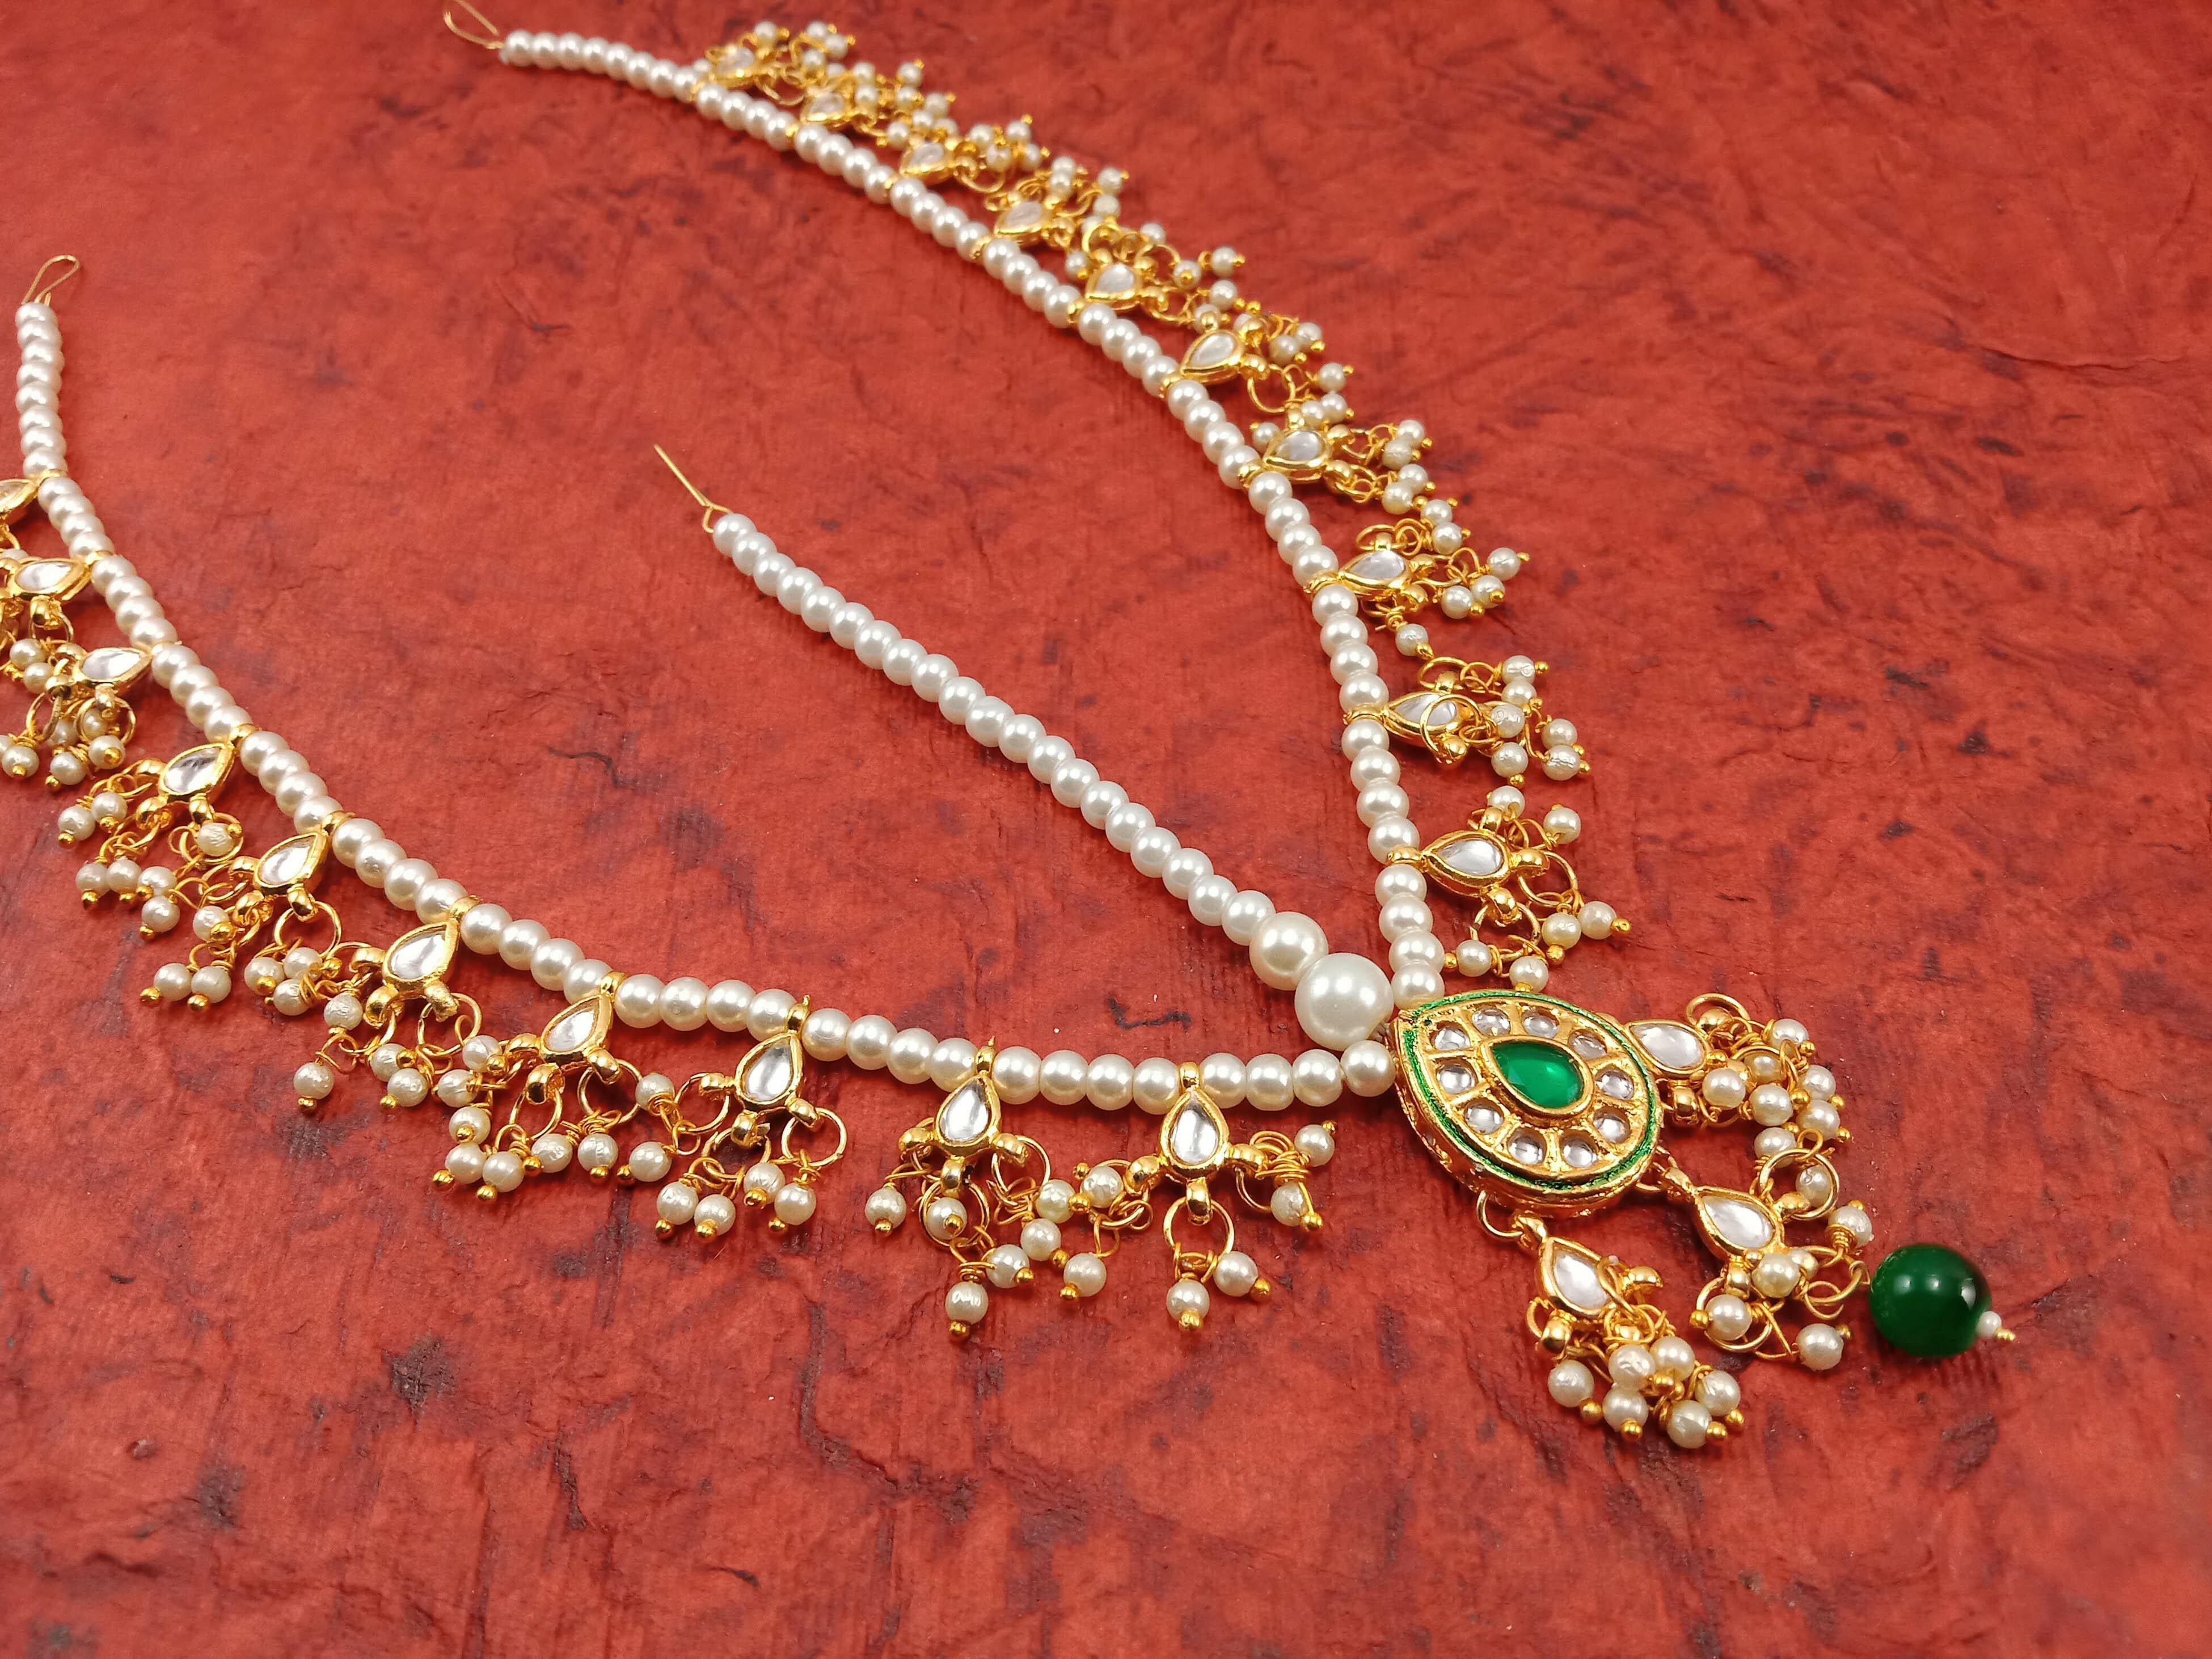
Verma CollectionMetal Matha Patti
Type: Rings
Brand: VERMA COLLECTION
Price: Rs. 349
Good quality product.made with good quality material.it comes in various range & variety and hence fulfills the need of all.
Features: Pack Of-1,Color-Multi Color